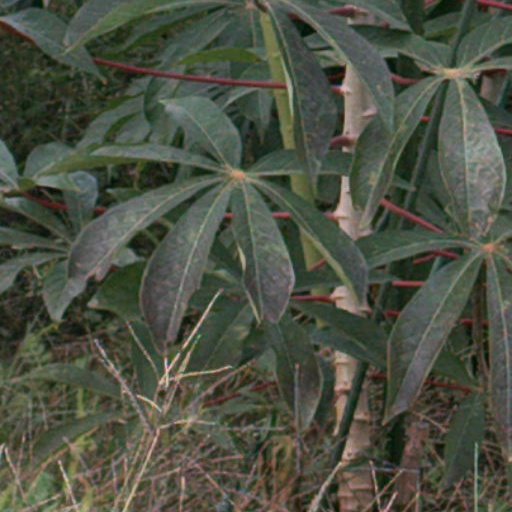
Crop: cassava